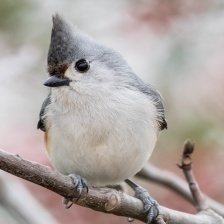
Species: TIT MOUSE
Scientific name: PARIDAE
ImageNet parent category: chickadee